Public bathing

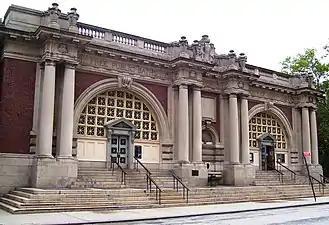
The Asser Levy Public Baths in Manhattan, New York City (1904–1906, restored 1989–1990)

Public baths originated when most people in population centers did not have access to private bathing facilities. Though termed "public", they have often been restricted according to gender, religious affiliation, personal membership, and other criteria.